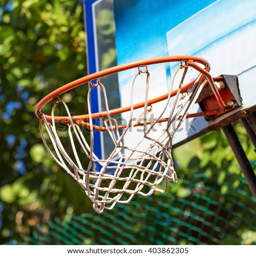
basketball hoop on a blue sky background